Teikichi Hori

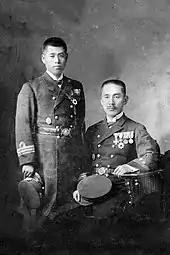
Yamamoto and Hori as young officers of the Imperial Japanese Navy, 1910s

During the Washington Naval Treaty negotiations in 1922, he served as an attendant to Prime Minister Katō Tomosaburō, himself a former admiral. Hori was a leading figure of the Treaty Faction, a faction of the Imperial Japanese Navy that opposed an arms race between Japan and the western powers, supported the Washington Naval Treaty and hoped to restore the Anglo-Japanese Alliance through diplomacy. The stipulations of the Washington Naval Treaty limited Japan's capital ship tonnage to a 5:5:3 ratio compared with the United States and the United Kingdom. Hori and other admirals of the Treaty Faction believed that the limitations would serve Japan's interest in the long run and prevent a costly war with the western powers. Hori had previously in an article on the morality of war, wrote that he believed war to be "evil". The Treaty Faction was opposed by the more militaristic Fleet Faction of the Navy, which advocated for unlimited naval growth to challenge the United Kingdom and the United States.